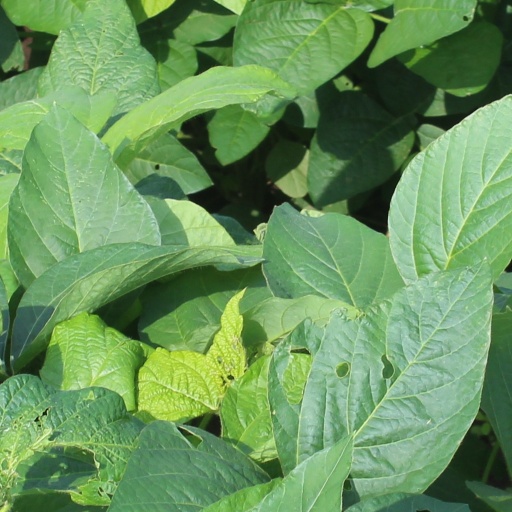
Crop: soybean